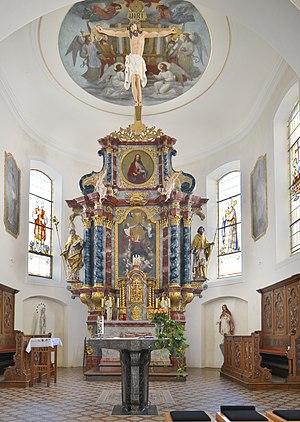
Église saint Ulrich de Möggers, dans le Vorarlberg, en Autriche.